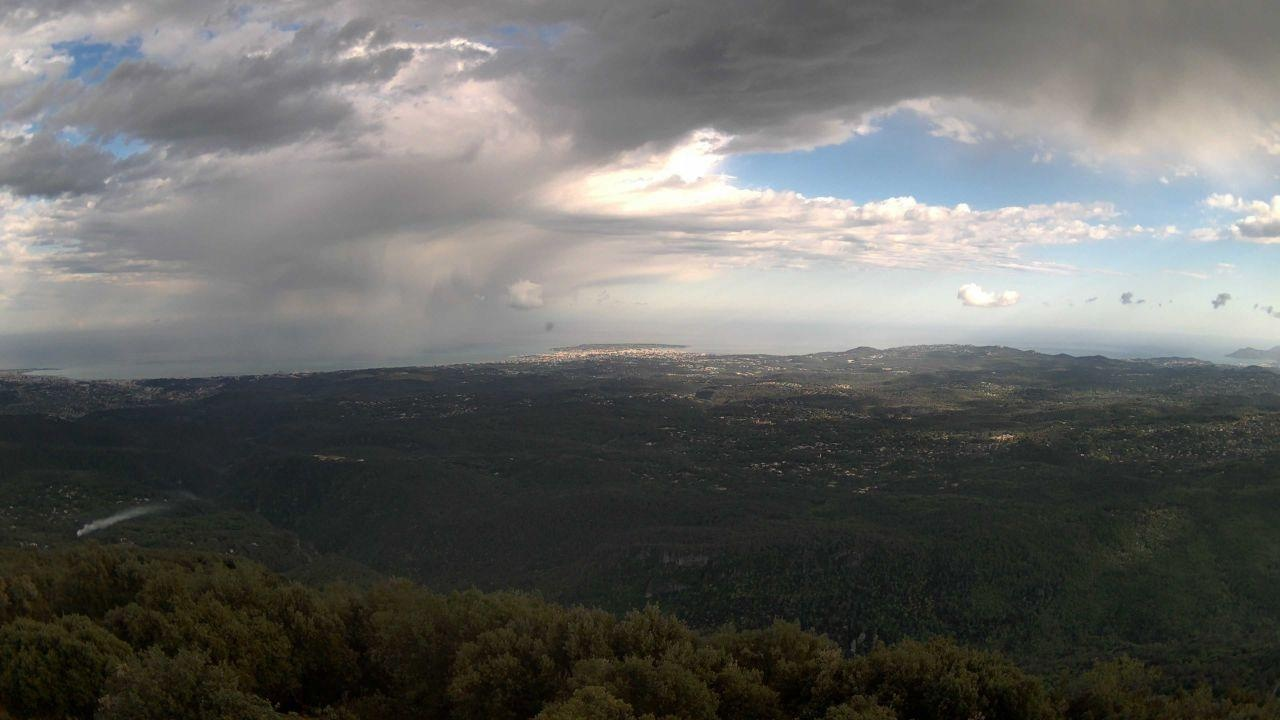
Fire: no
Smoke: no